Street Artists Program of San Francisco

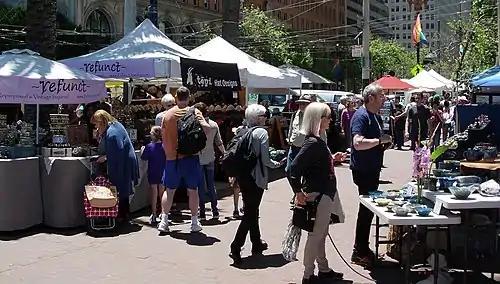
Street Artists selling their handmade work along east Market Street

The Street Artists Program of San Francisco is a municipal arts program in which independent street artists and craftspeople sell their art and craft items in designated public spaces in the city of San Francisco, California. The artists are licensed by the San Francisco Arts Commission and are only allowed to sell work that has been "predominantly created or significantly altered in form" by the street artist. The Arts Commission currently licenses approximately 400 street artists, whose licensing fees cover all program costs. The program generates an estimated $4 million annually for the city's economy.